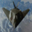
Label: airplane